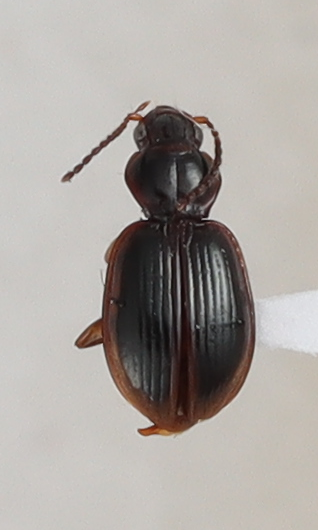
Scientific name: Mecyclothorax konanus
Plot: 6
Trap: S
Collected: 20220629